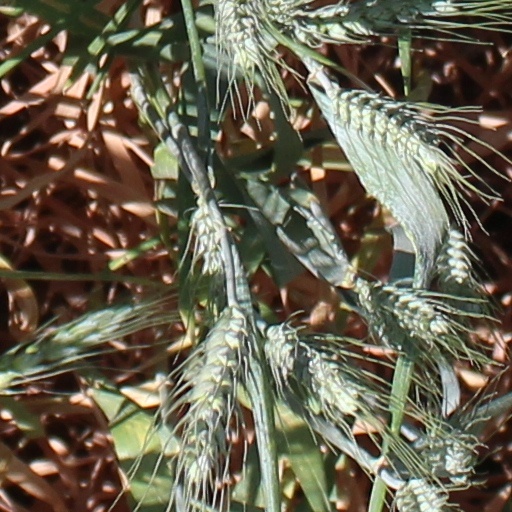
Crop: wheat